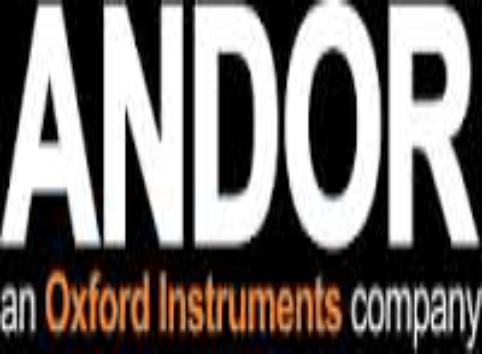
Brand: andor technology
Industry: Electronic